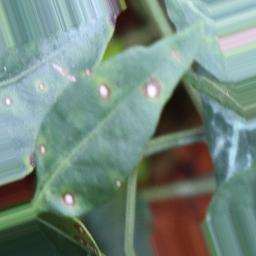
Label: cercospora